Thomas Helwys

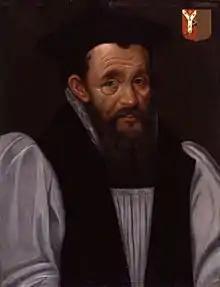

In early 1592, Helwys temporarily left the care of the estate in the hands of his father's friends and began studies in law at Gray's Inn on 29 January, one of the four Inns of Court in London. His family was on the rise in London. Geoffrey Helwys, his uncle, was a successful merchant, an alderman and the sheriff of London. His cousin Gervase Helwys was knighted by King James before becoming lieutenant of the Tower of London. After completing his studies at Gray's Inn, Helwys spent some time in the capital.